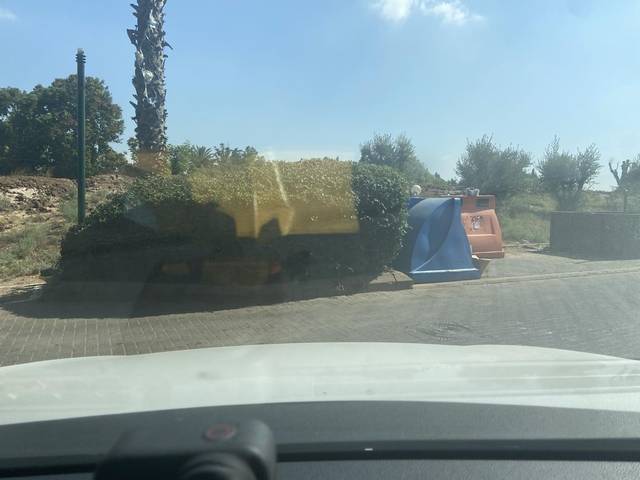
Region: Israel
Coordinates: 32.036, 34.879